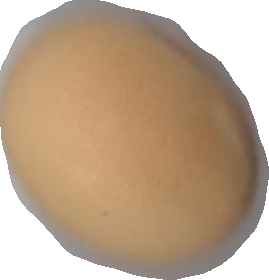
Variety: Grobogan